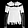
Label: Shirt